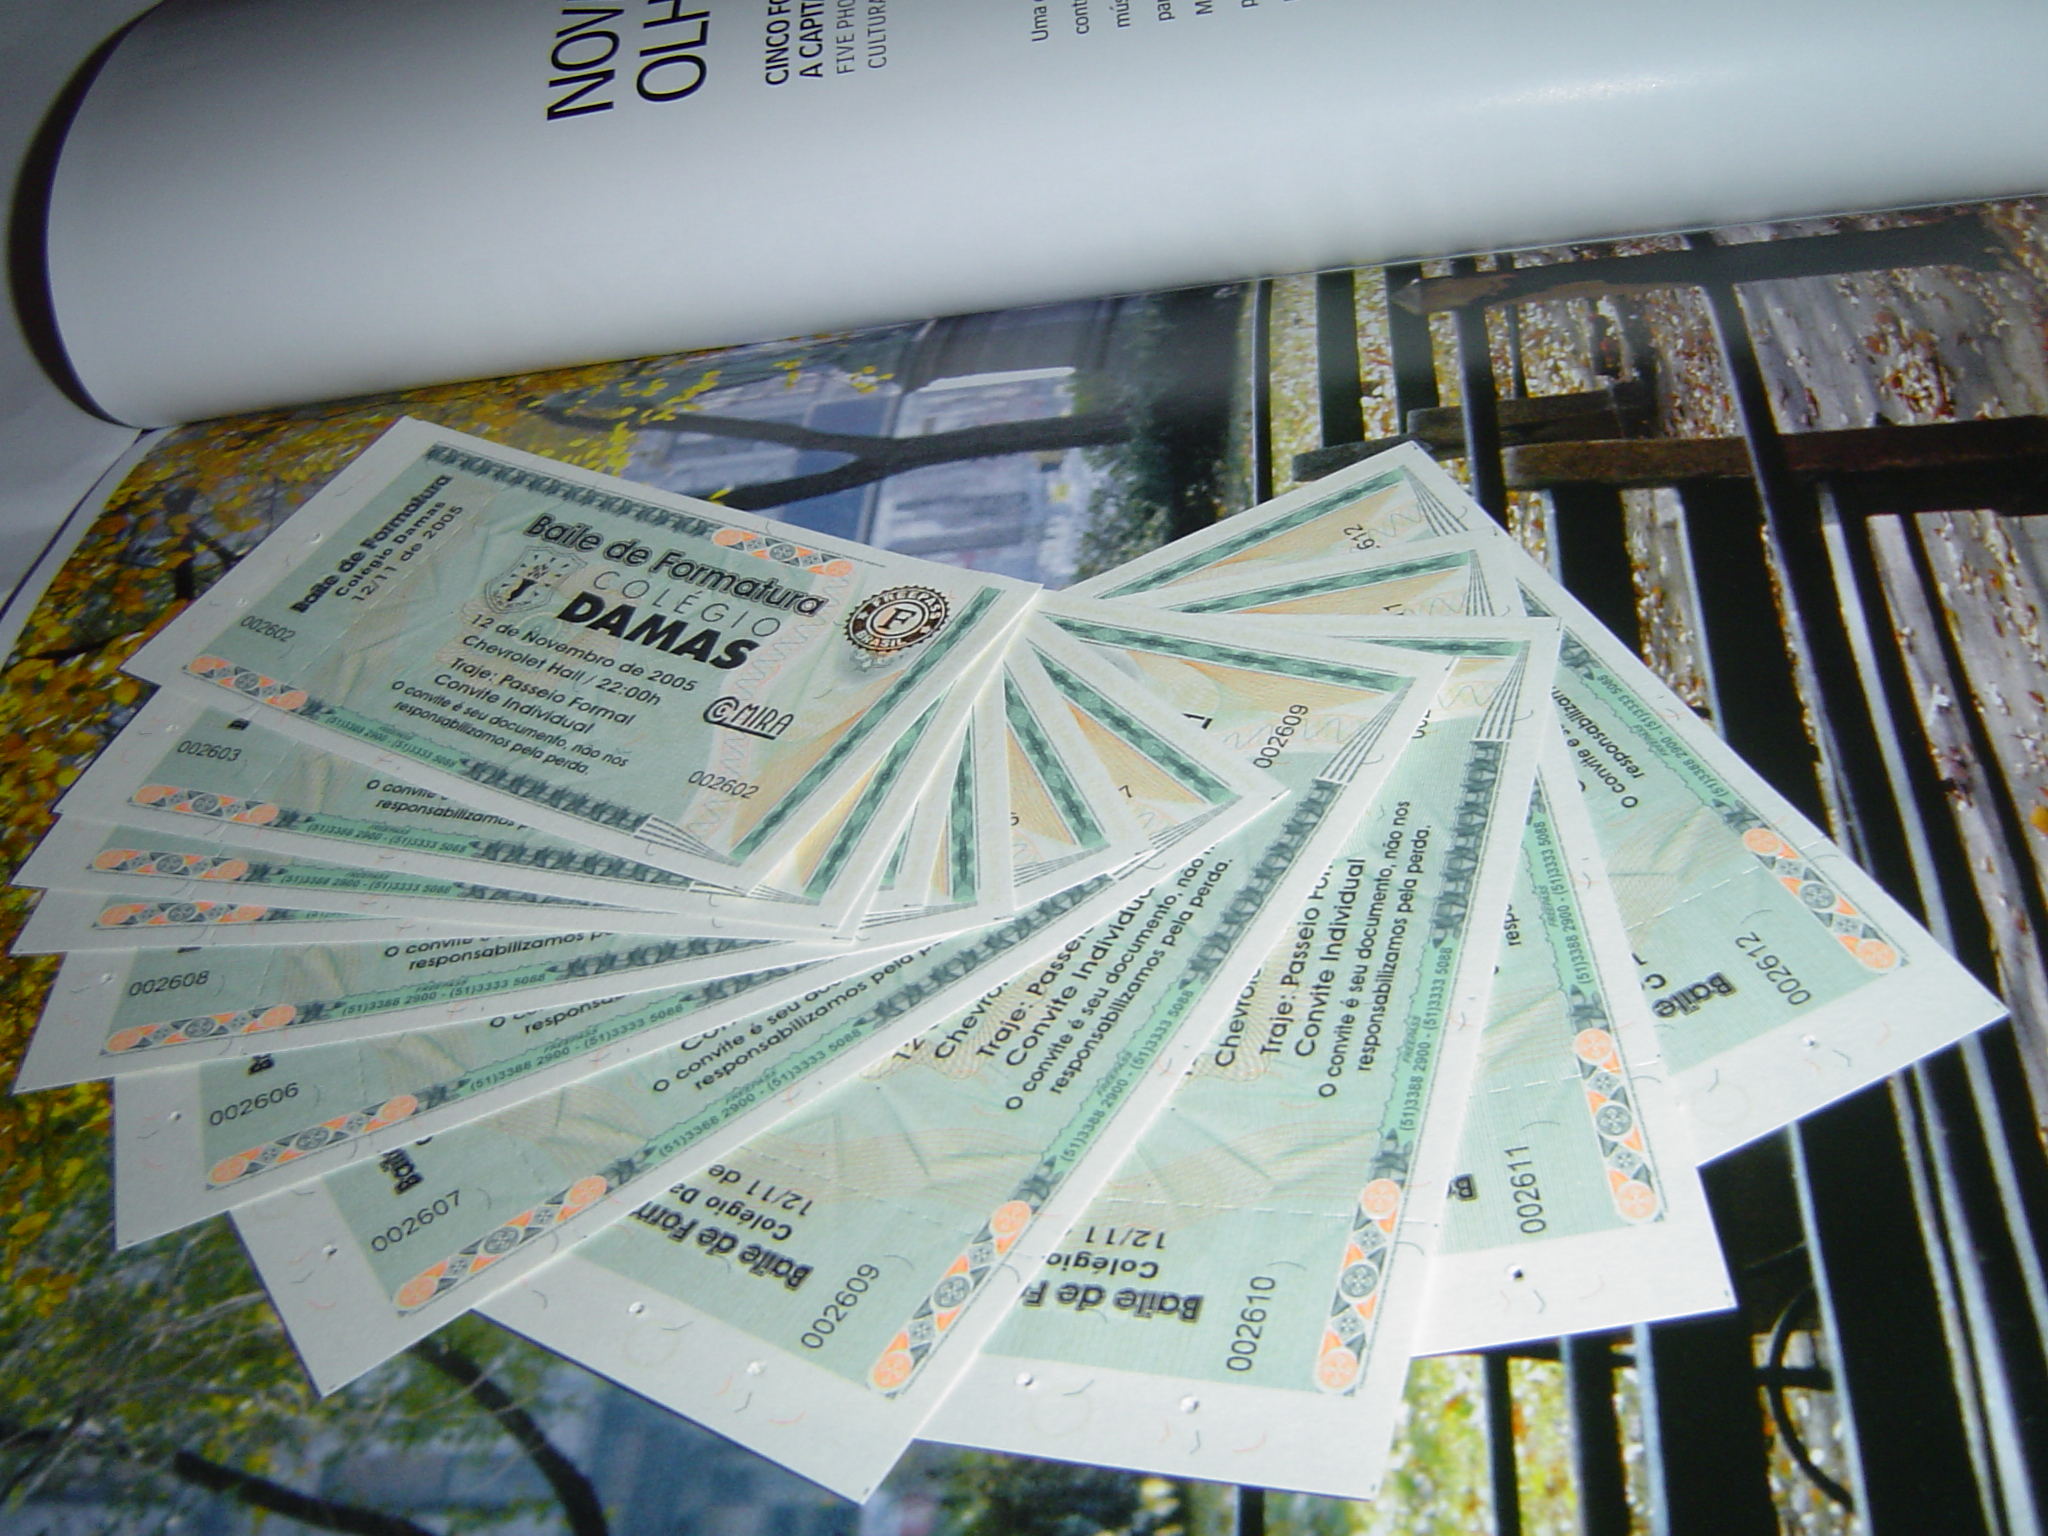
newspaper, money, paper, cash, currency, document, tickets, formatura, col giodamas